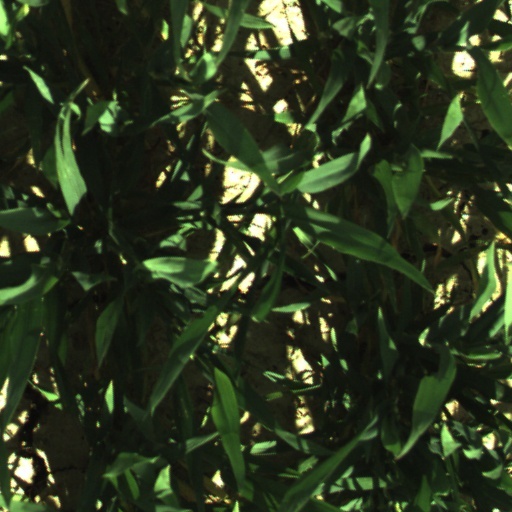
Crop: wheat